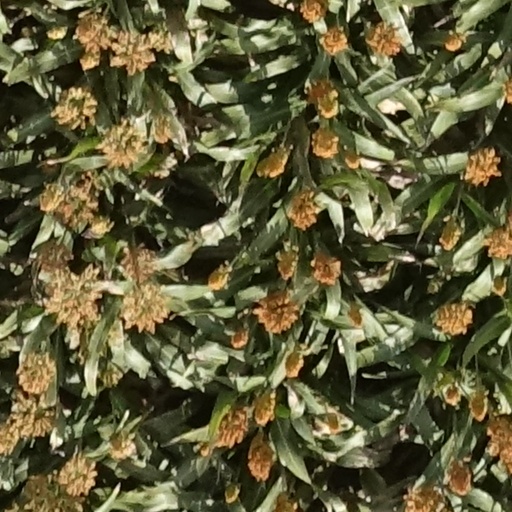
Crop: sorghum